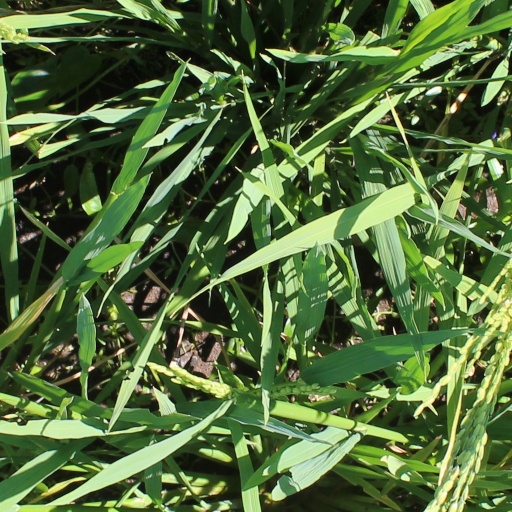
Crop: rice